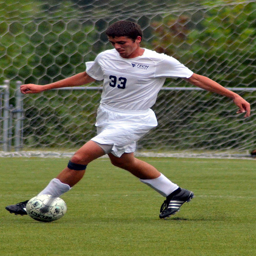
A soccer player with a ball near the goal.
an image of a man in the middle of playing soccer
A soccer player is kicking a ball in a field
a man wearing white is kicking a soccer ball
A soccer player kicking a ball by a fence.